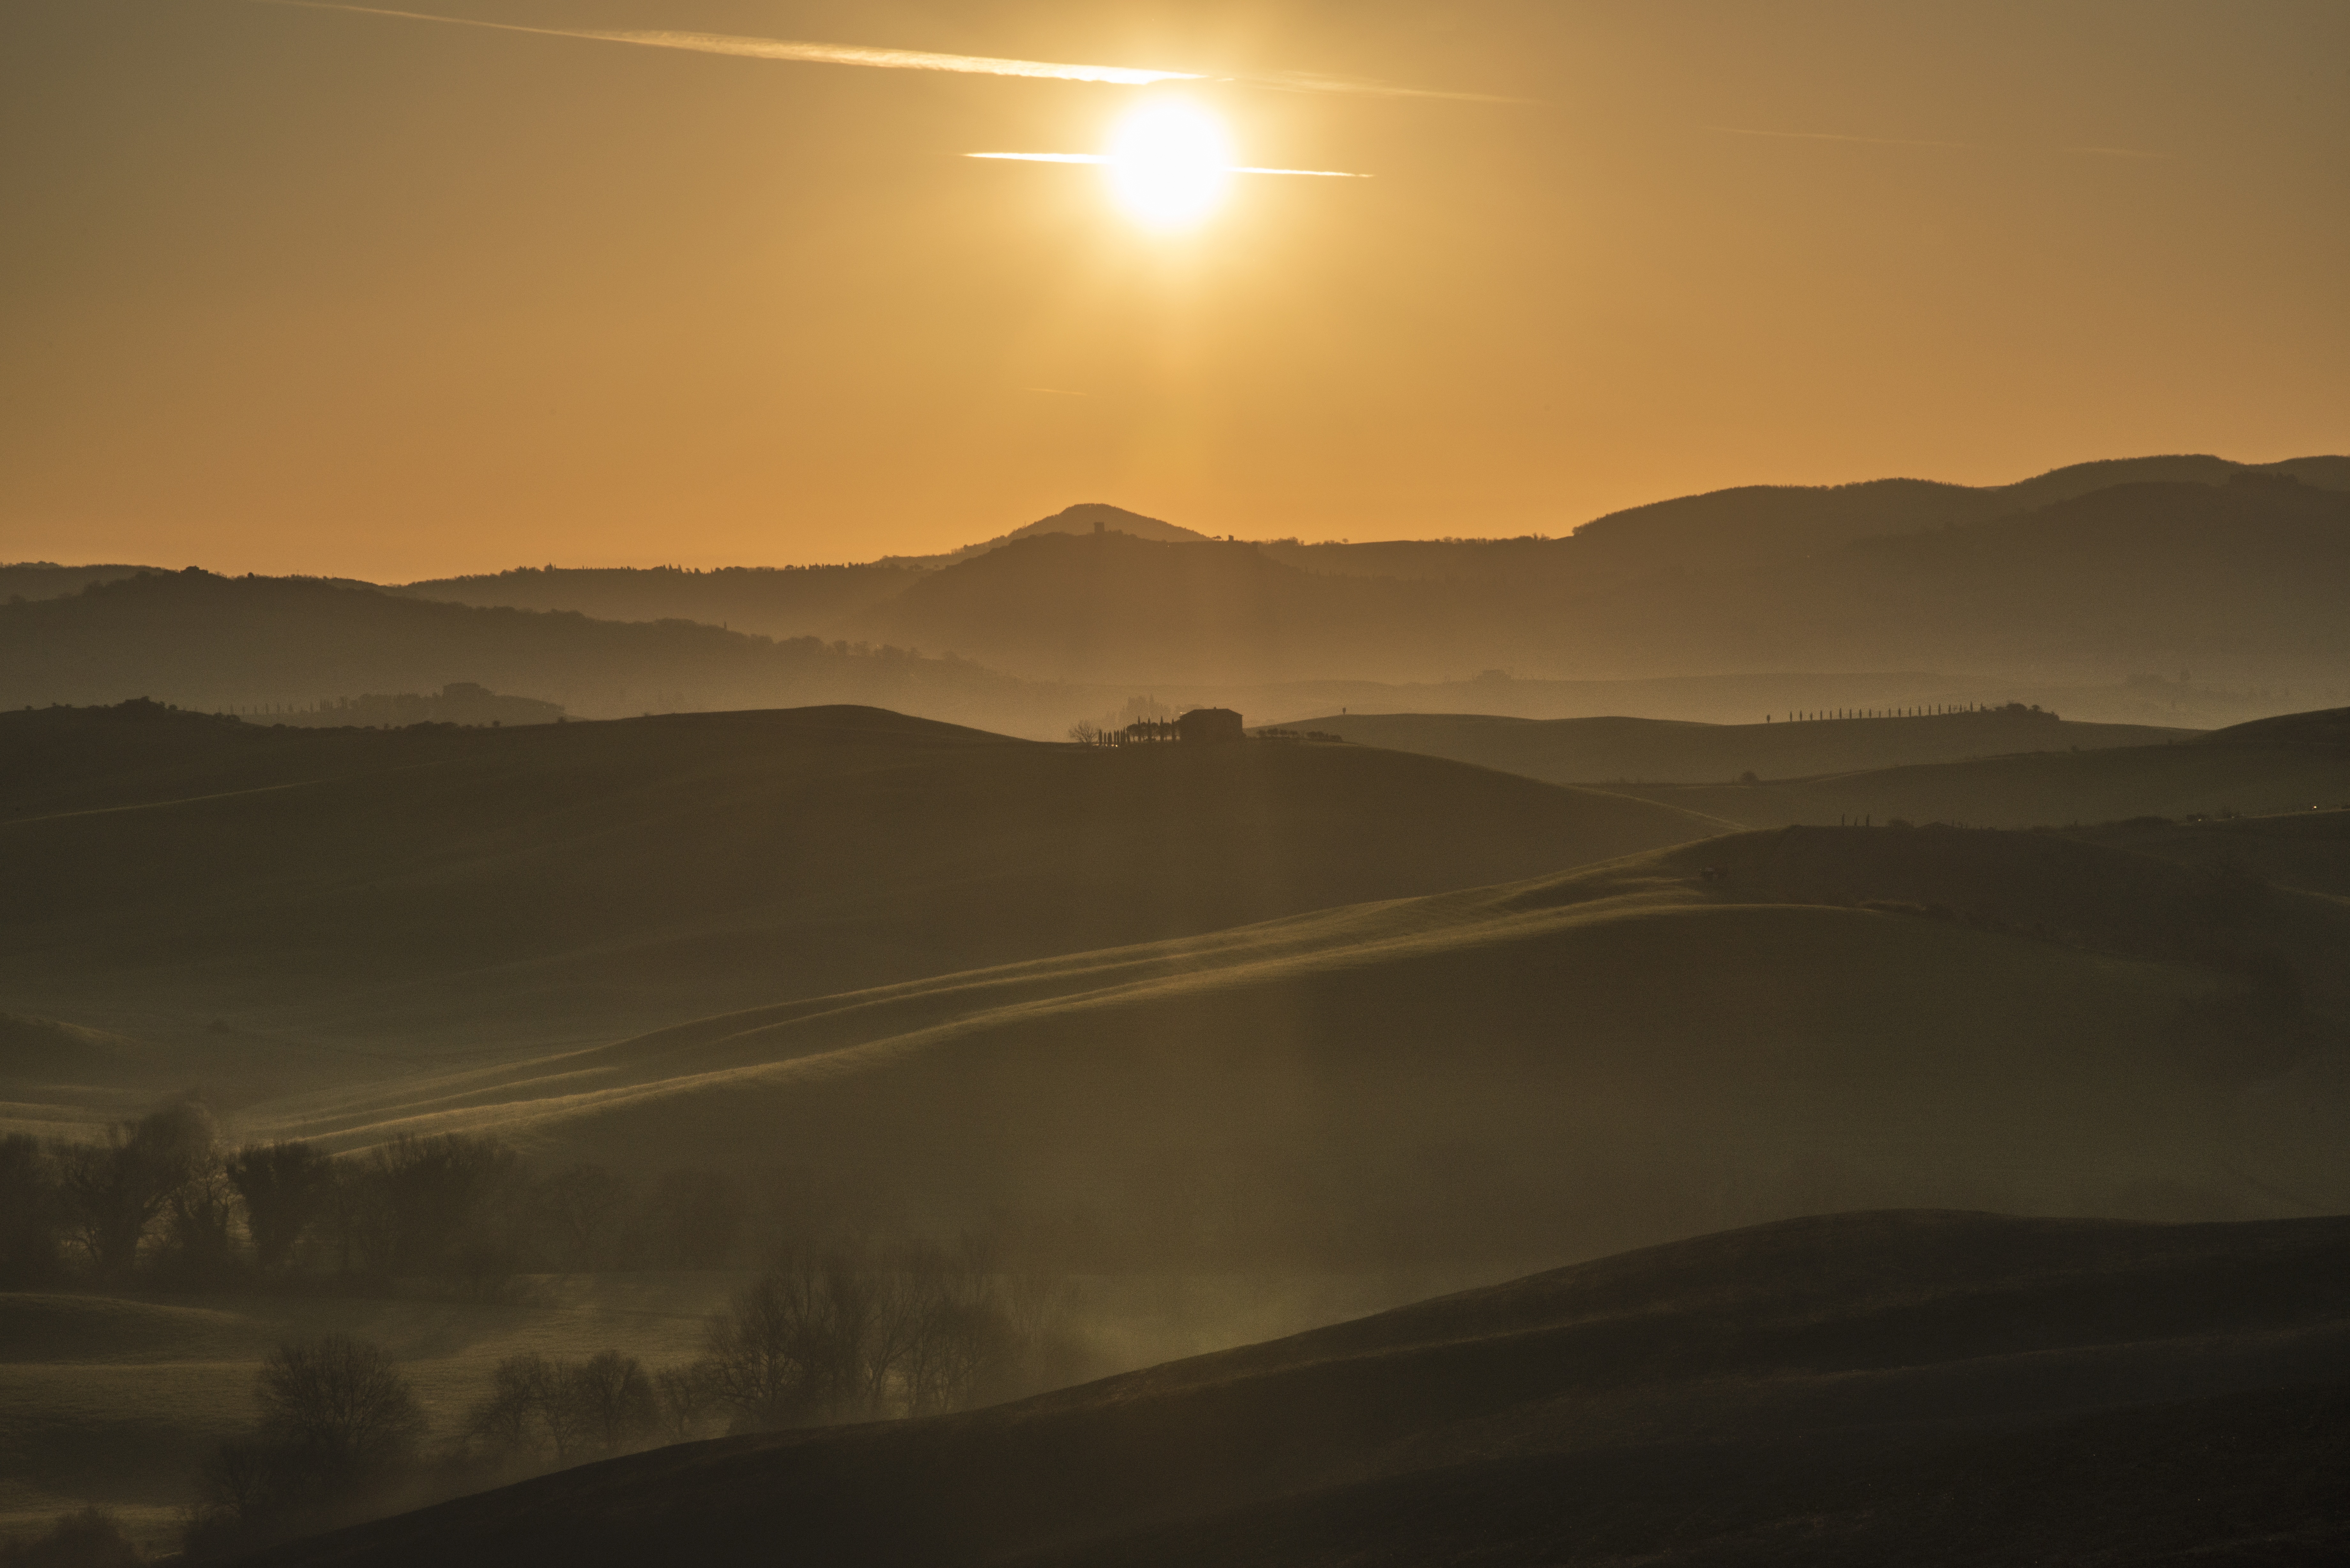
landscape, horizon, mountain, cloud, sky, sun, fog, sunrise, sunset, mist, sunlight, morning, hill, dawn, atmosphere, valley, dusk, evening, haze, holiday, tuscany, plain, mountain landscape, madrid, plateau, loch, afterglow, the light of the sun, alba, sunny day, atmospheric phenomenon, mountainous landforms